Tiantong Temple

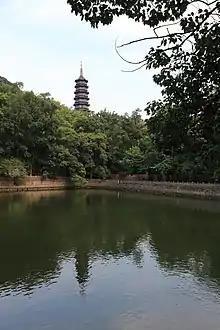
The Gallery of A Thousand Buddhas.

In 1382, in the fifteenth year of Hongwu reign, the Emperor renamed it "Tiantong Chan Temple".